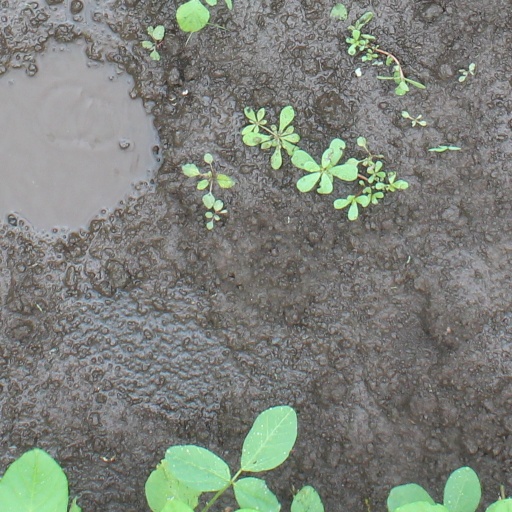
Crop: soybean